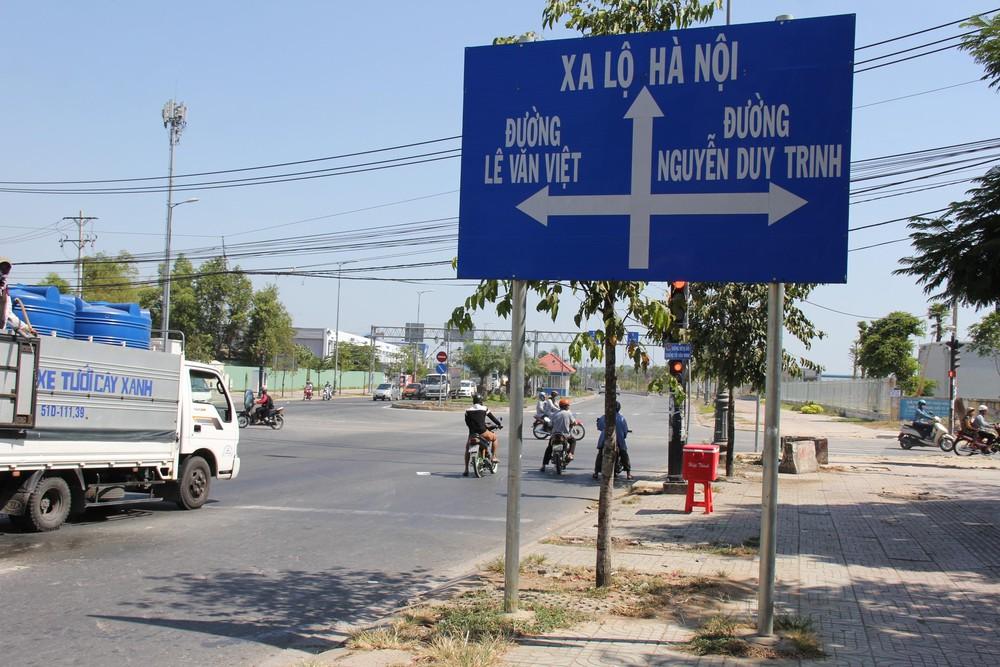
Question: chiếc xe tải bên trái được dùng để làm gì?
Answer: xe tưới cây xanh